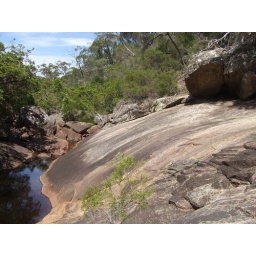
Water dragons were sleeping under the rocks, like small striped goannas about half a metre long.